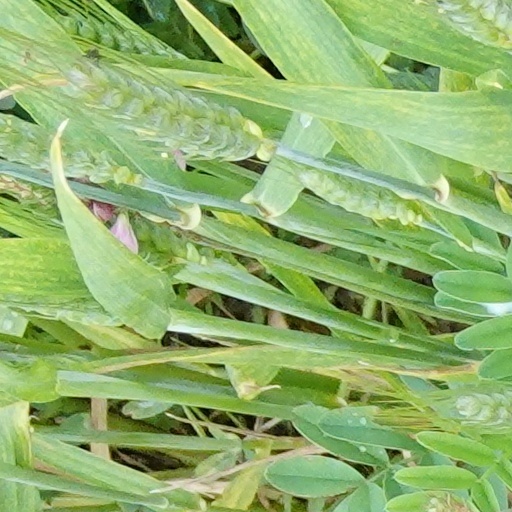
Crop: wheat